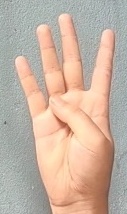
ASL sign: 4